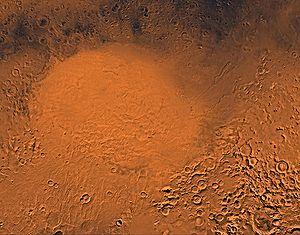
Hellas Planitia est un bassin d'impact d'environ 2 200 km de diamètre et 9 500 m de profondeur situé dans l'hémisphère sud de la planète Mars et centré par 42,7° S et 70,0° E dans les quadrangles d'Iapygia, de Noachis et d'Hellas. Il s'agit de la plus grande structure d'impact encore visible sur la planète, les suivantes par taille décroissante étant Argyre Planitia et Isidis Planitia. Sa formation serait contemporaine de celle de ces deux autres structures, et remonterait à la fin du Noachien, peut-être en relation avec l'hypothétique « grand bombardement tardif » daté, d'après les échantillons lunaires, entre 4,1 et 3,8 milliards d'années avant le présent. Le Bassin boréal, dont l'existence a été proposée en 2008, serait un bassin d'impact bien plus grand qu'Hellas, mais la réalité d'une telle structure, qui serait la plus vaste du système solaire, demeure encore à être confirmée.
Cet article est une liste des plus grands cratères d'impact du système solaire. Pour une liste complète, voir Liste des Cratères du Système Solaire.